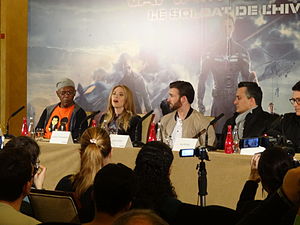
Captain America: The Winter Soldier / Medvirkende
Pressekonference med de medvirkende
Captain America: The Winter Soldier er en amerikansk superheltfilm fra 2014. Filmen er instrueret af Anthony Russo og Joe Russo, og har Chris Evans i hovedrollen som Steve Rogers/Captain America. Scarlett Johansson, Samuel L. Jackson, Robert Redford, Anthony Mackie, Cobie Smulders, Frank Grillo og Emily VanCamp spiller andre roller.